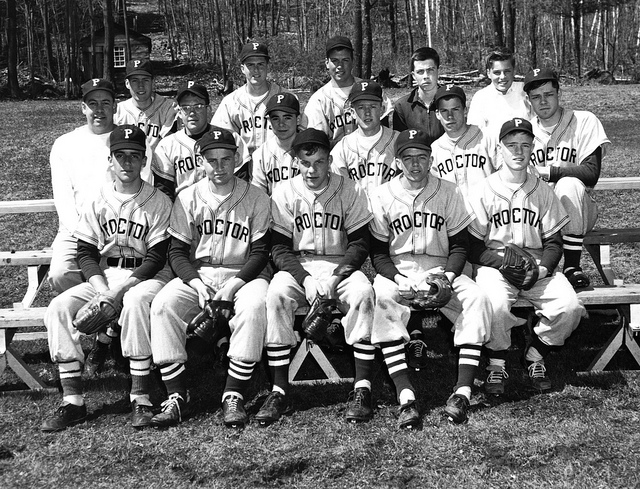
user: Given an image and a question. Answer the question in a short answer. Question: What year was the sport played by this team invented? Short Answer:
assistant: 1839